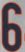
Number: 6